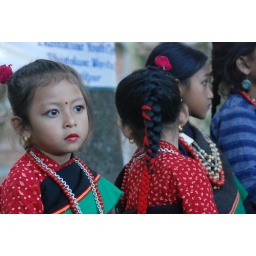
Even little girls paraded on stage in traditional dress get bored at public events.